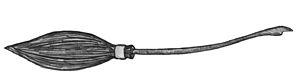
Dans l'univers de Harry Potter, fondé sur la série romanesque Harry Potter et la pièce de théâtre Harry Potter et l'Enfant maudit, de nombreux objets apparaissent et sont répertoriés ci-dessous.